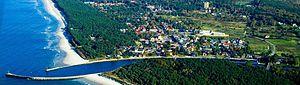
Mrzeżyno [mʐɛˈʐɨnɔ] est une petite ville située au bord de la Mer Baltique, en Pologne, dans la région de Poméranie Occidentale. À 20km à l'ouest de Kołobrzeg, elle vit surtout du tourisme estival grâce à ses plages et leur sable fin.